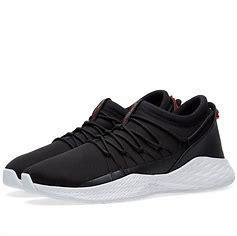
Brand: Jordan
Model: Formula 23